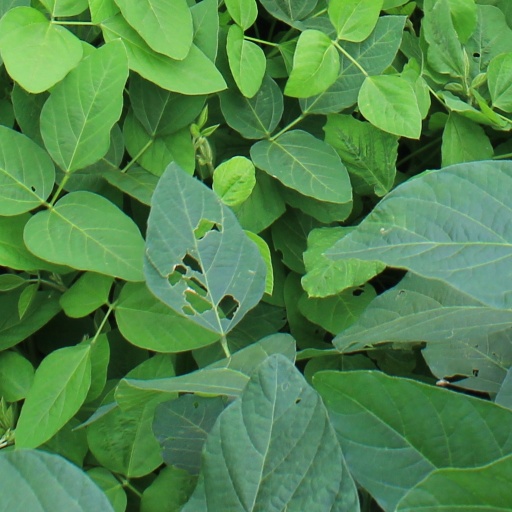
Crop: soybean